Denis Compton

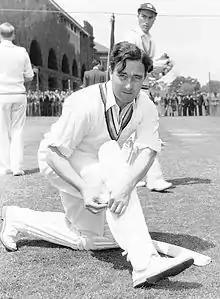
Compton at the Ashes Test Series on 29 October 1954

On the MCC tour of South Africa 1948–49 he scored 300 against North-Eastern Transvaal in just a minute over three hours – still the fastest triple-century ever in first-class cricket. His first hundred took 66 minutes (he said, "I was getting a sight of the bowling"), his second 78 minutes (he was not out overnight and had to play himself in again next morning), and his third hundred took just 37 minutes. Reminiscing about the match later, Compton compared the South Africans' bowling with a decent county side, but criticised their catching (he had been dropped before he reached 20).